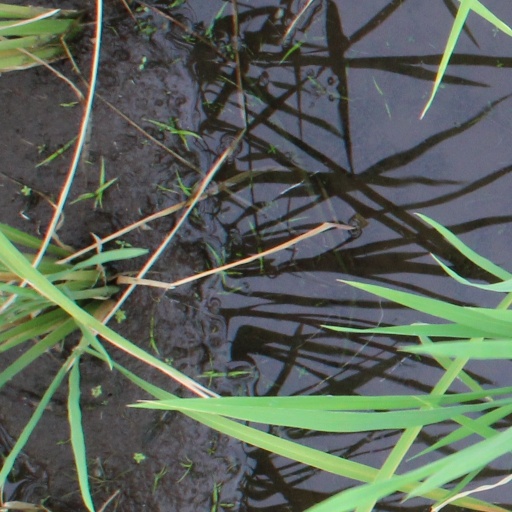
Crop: rice